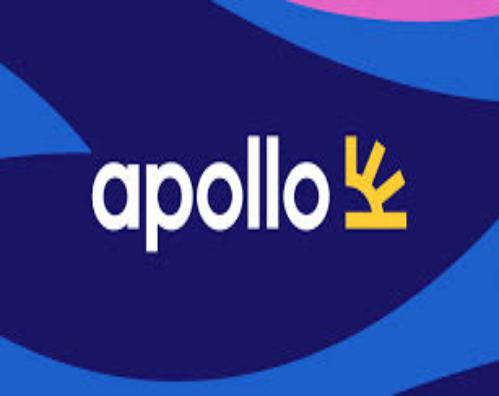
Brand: apollo
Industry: Others